Deposition of Christ (Bronzino)

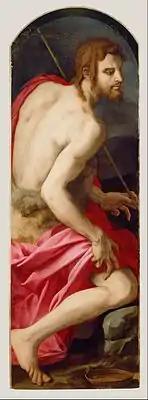
Bronzino. St John the Baptist. c. 1542–45. Getty Center.

To accompany the original altarpiece, Bronzino painted side panels depicting John the Baptist (the patron saint of Florence) on the left and Saint Cosmas (a patron saint of the Medici family and Cosimo's name-saint) on the right. Their inclusion in Eleonora's chapel was as much a political statement as a religious one and these panels may have been portraits of Giovanni dalle Bande Nere (Cosimo's father) as John the Baptist and Cosimo as Saint Cosmas. At some point between 1545 and 1553, Eleonora requested that Bronzino replace the side panels of the saints with more pious panels depicting the Annunciation. This must have been a low priority because the new altar wings were not completed until 1564, two years after Eleonora's death. The Annunciation panels can be viewed in Eleonora's chapel today.